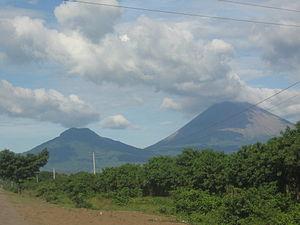
Le Chonco est un volcan du Nicaragua qui forme un complexe volcanique avec le San Cristóbal, le Casita, le Moyotepe et la Pelona. Il se présente sous la forme d'un stratovolcan qui s'élève à 1 405 mètres d'altitude.